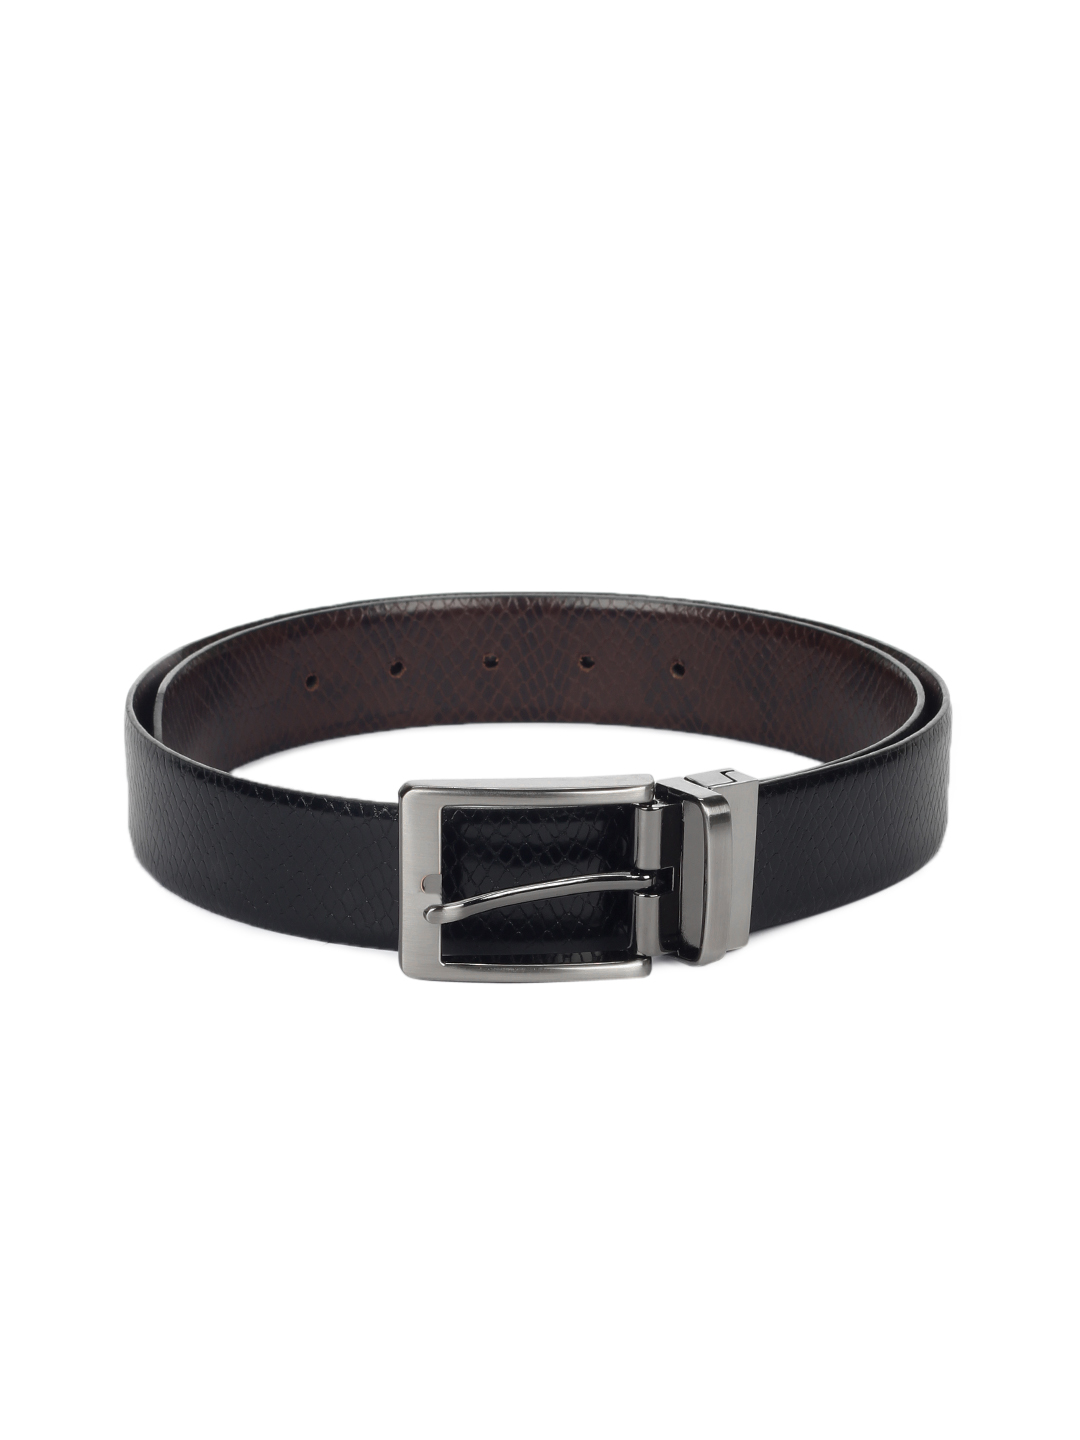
Peter England Men Black Belt
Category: Accessories / Belts / Belts
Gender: Men
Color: Black
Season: Summer 2012
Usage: Casual